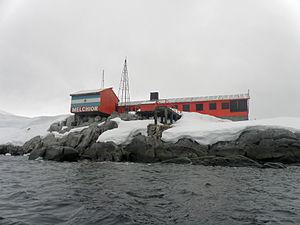
La base Melchior en 2010
La base Melchior est une station de recherche scientifique située sur l'île de l'Observatoire, dans l'archipel des îles Melchior qui est un groupe d'îles de la baie de Dallmann.
Jules Melchior, né en 1844, mort en 1908, est un vice-amiral français, préfet maritime de Lorient, puis inspecteur général des torpilleurs et des sous-marins.
Les îles Melchior, parfois appelées archipel Melchior, sont un groupe d'îles australes, couvertes de glace, situées près du centre de la baie de Dallmann, dans l'archipel des Îles Palmer. Revendiquées par l'Argentine qui y a installé une base scientifique, par le Chili et par le Royaume-Uni, elles sont régies par le Traité sur l'Antarctique.